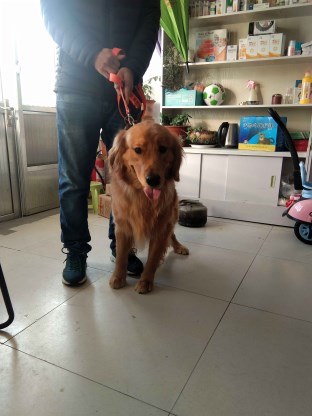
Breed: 5355-n000126-golden_retriever